Philip Friend

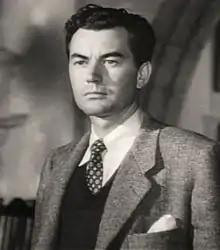
Philip Friend in "Thunder on the Hill" (1951) trailer

Philip Wyndham Friend (20 February 1915 in Horsham, Sussex – 1 September 1987 in Chiddingfold, Surrey) was a British film and television actor.